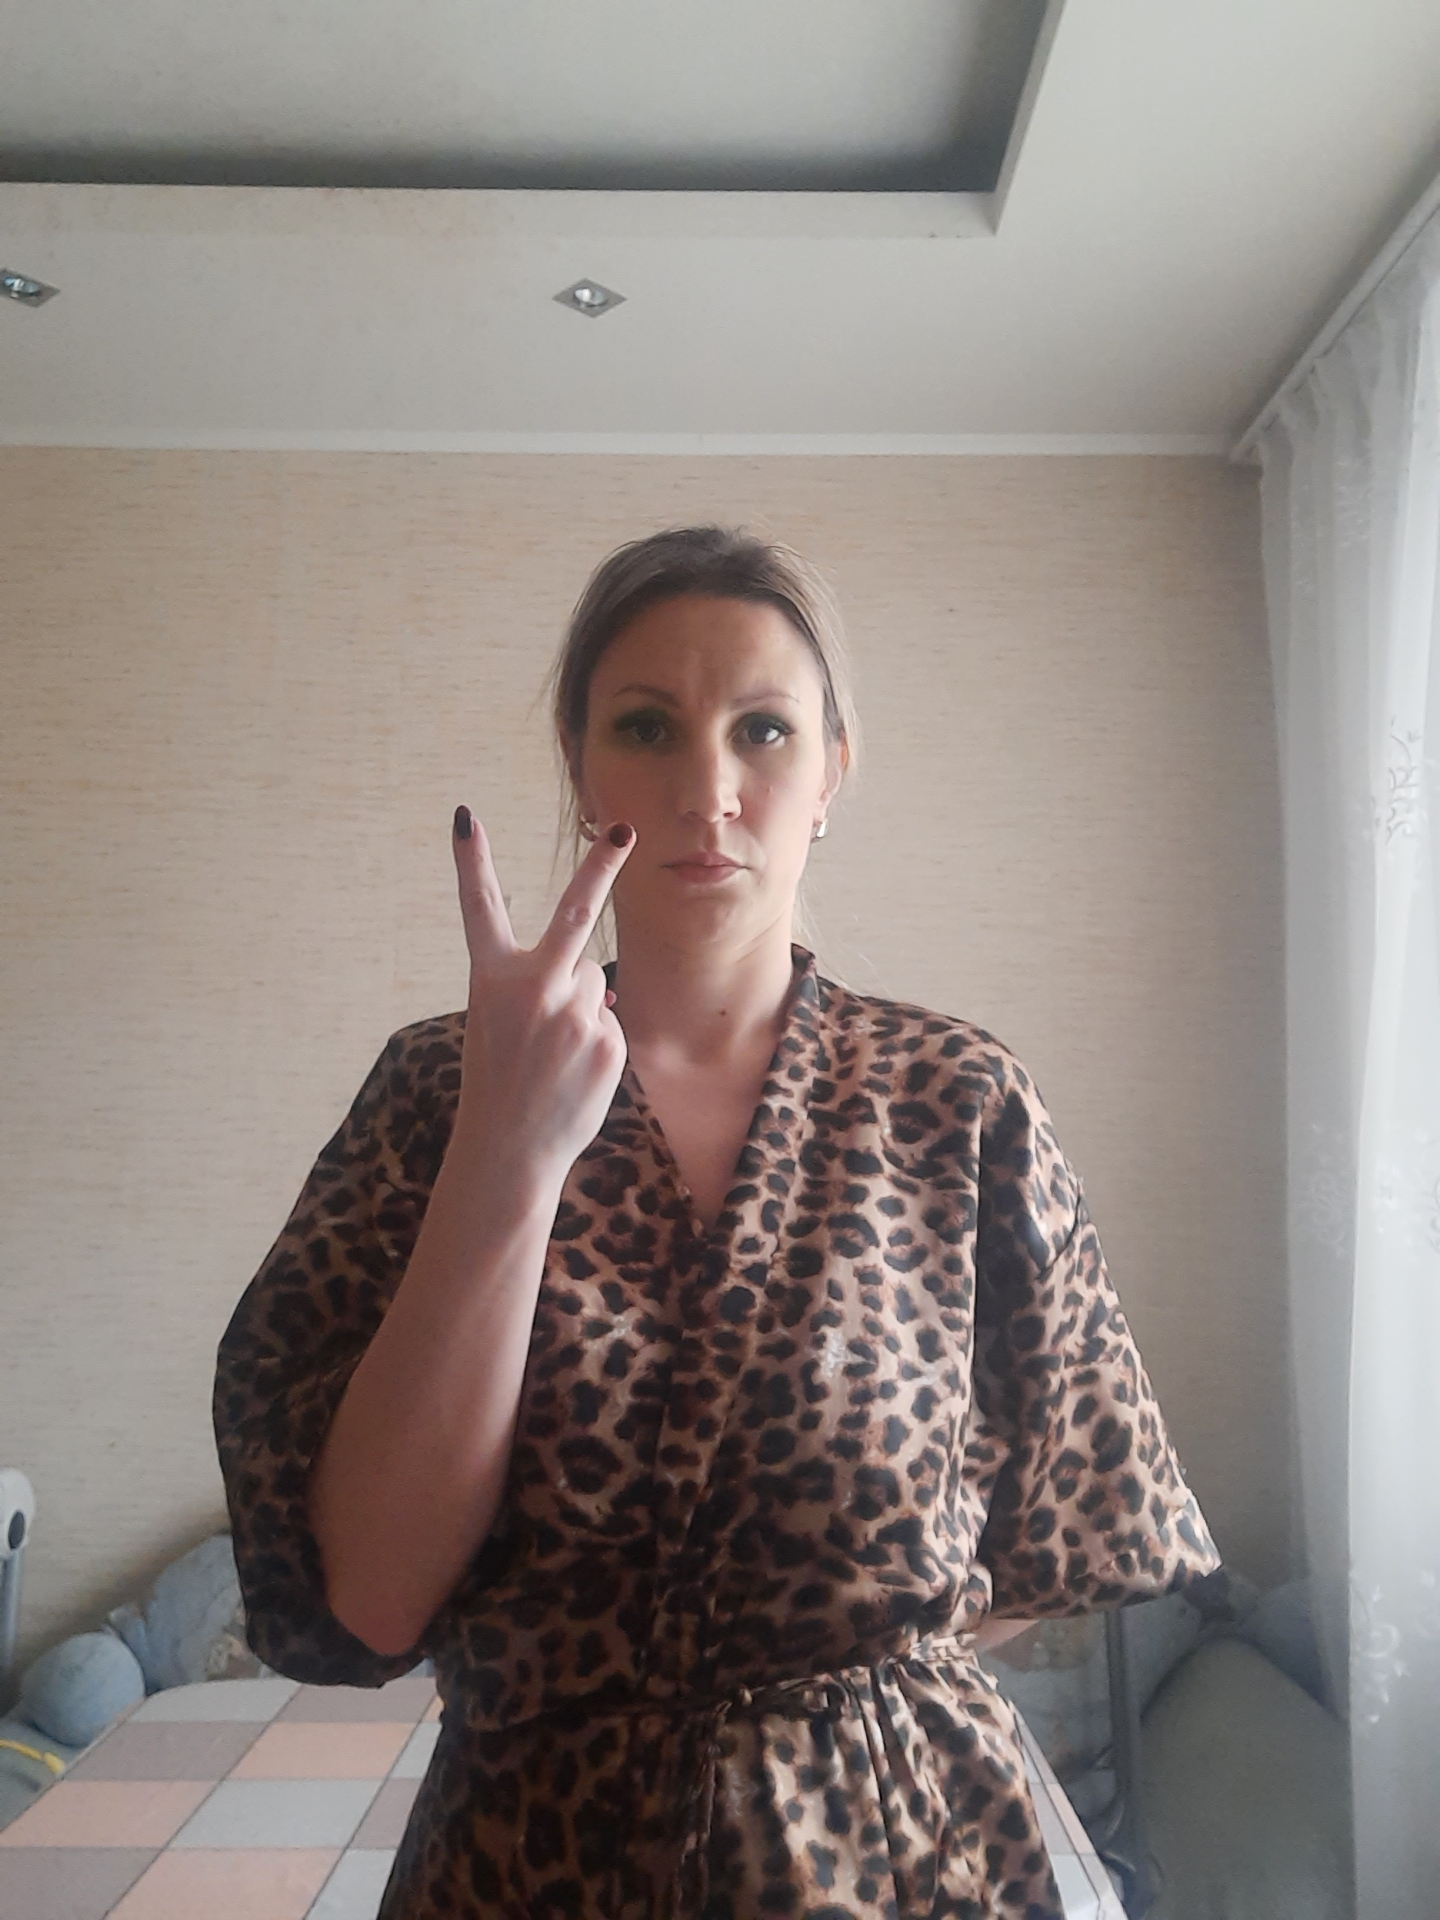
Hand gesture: peace_inverted